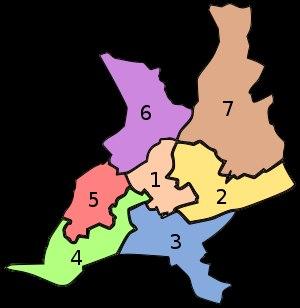
Nantes est une commune de l'ouest de la France, située au sud du Massif armoricain, qui s'étend sur les rives de la Loire, à 50 km de l'océan Atlantique.